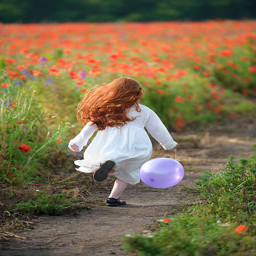
little girl running in a poppy field